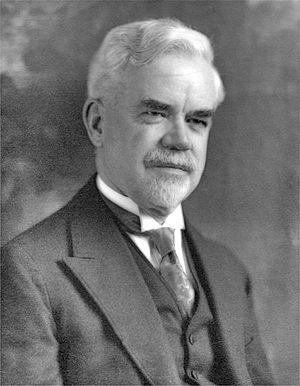
Omer Héroux (1876-1963)
Omer Héroux Saint-Maurice-de-Champlain, 8 septembre 1876 – Outremont, 3 mai 1963 à l'âge de 86 ans, est un journaliste et un administrateur québécois.